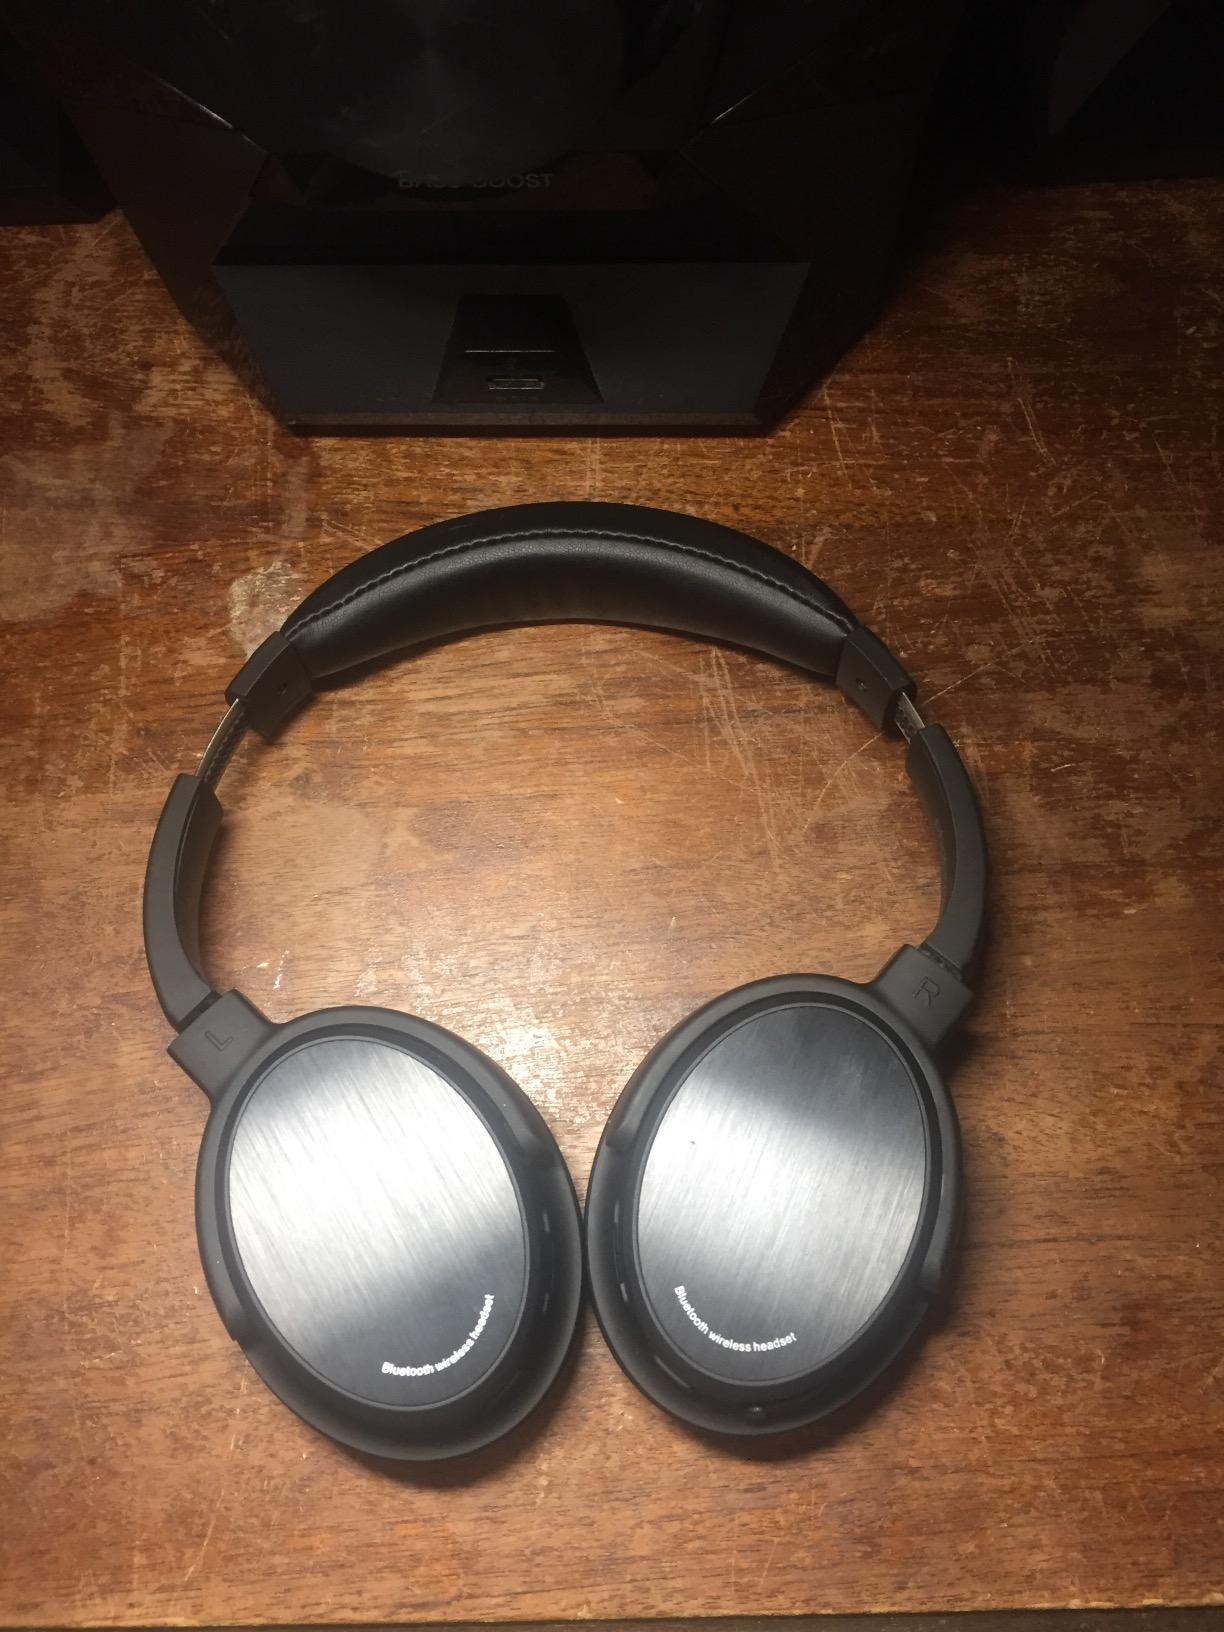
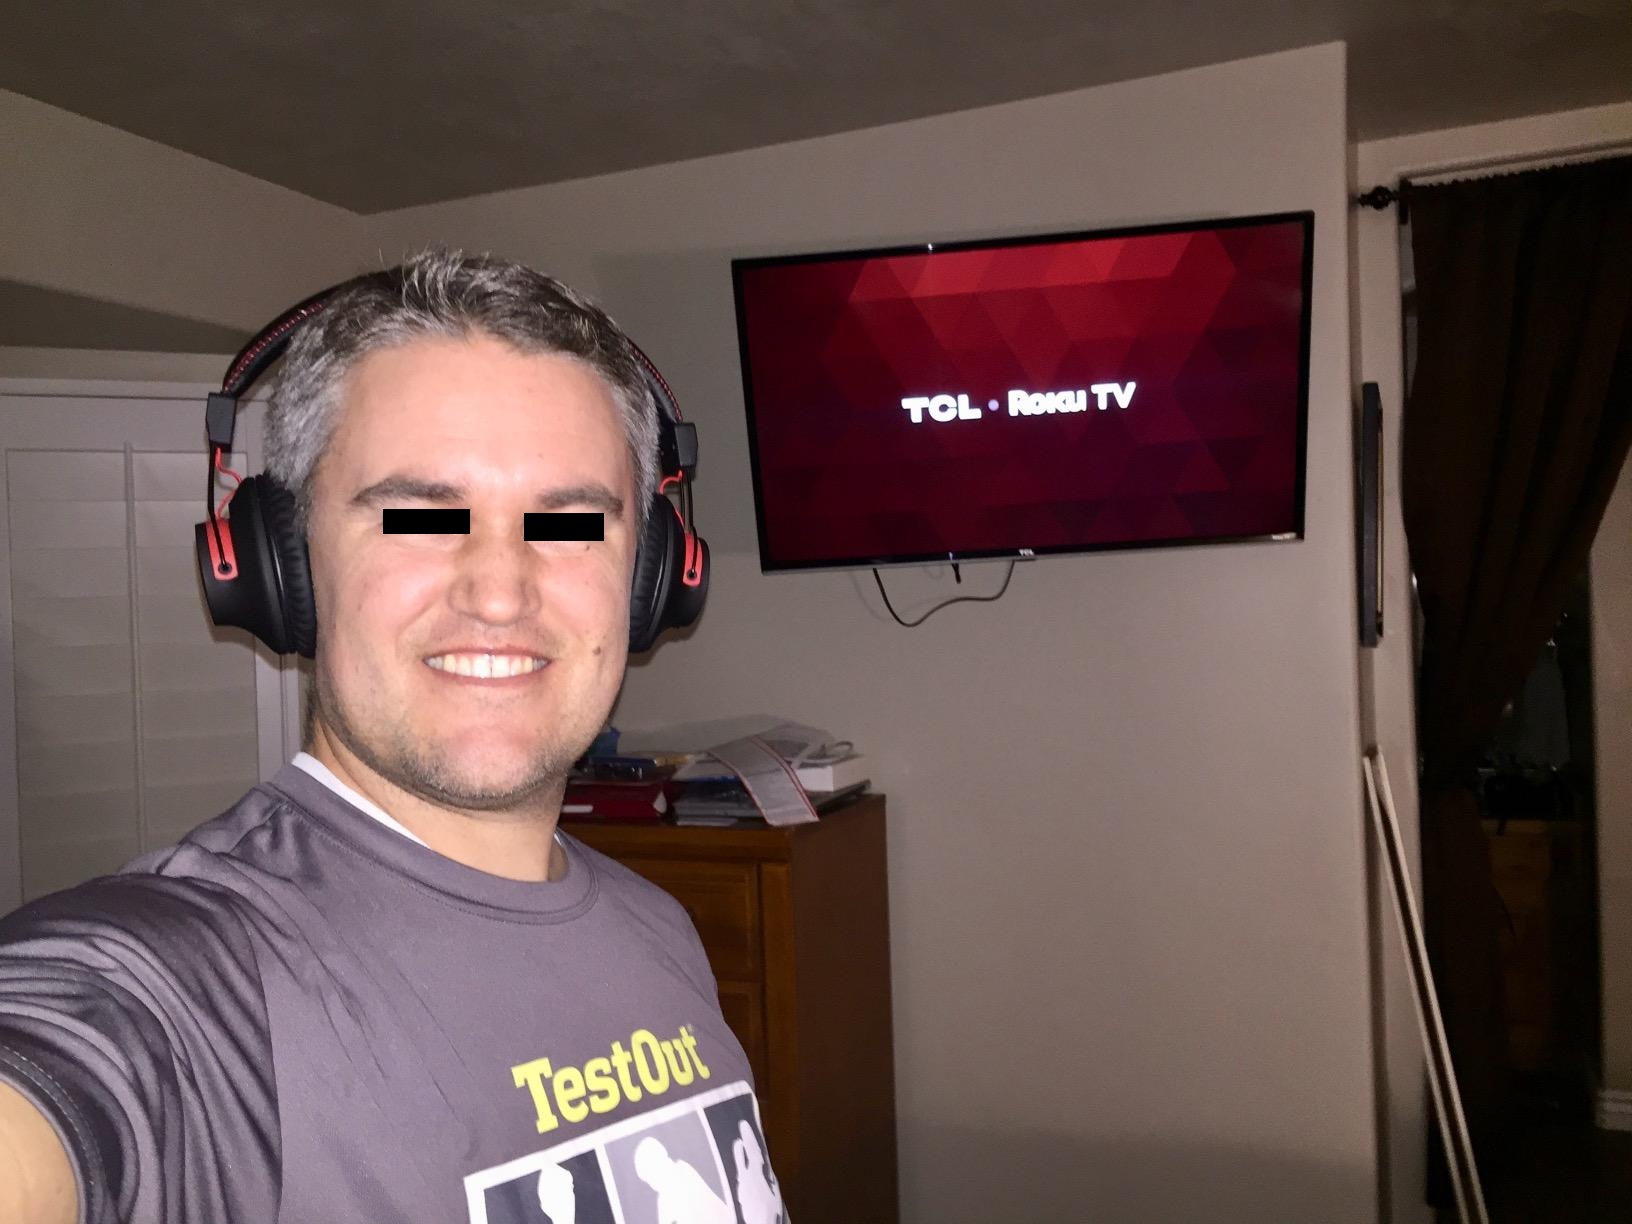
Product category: headphones
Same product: no